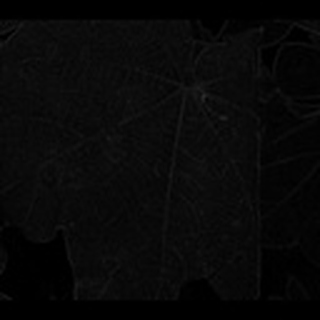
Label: cotton_target_spot